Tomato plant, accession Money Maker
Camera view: bottom (45 deg); turntable rotation: 270 degrees
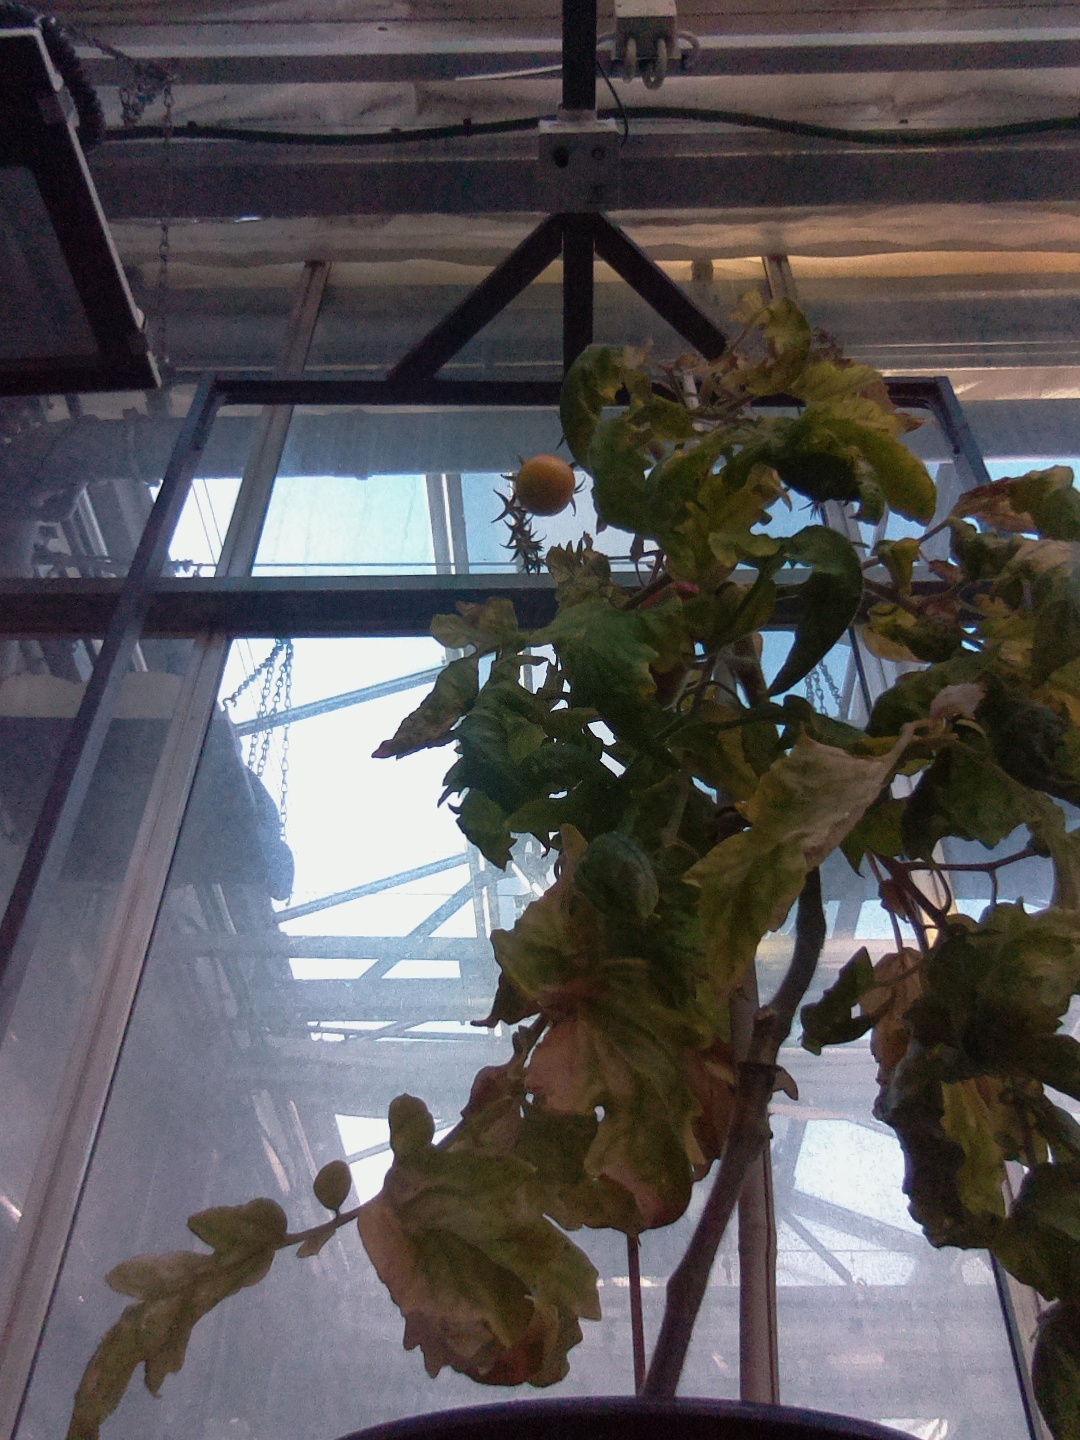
BBCH growth stage 84: 40%-50% of fruits show typical fully ripe color